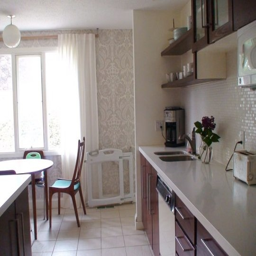
another view of the kitchen ... from apartment therapy